Royal Auxiliary Air Force

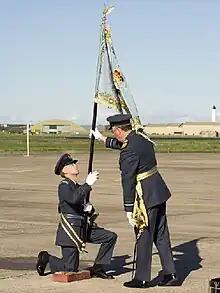
The 2622sqn RAuxAF Regiment standard is presented to an officer on 30 September 2006.

During 2003 the RAuxAF was involved in the first large-scale mobilisation for over 50 years. More than 900 personnel, over 70% of its trained strength, were called into full-time service and were deployed to support RAF operations in Cyprus, Kuwait, Iraq, Afghanistan and the Falkland Islands, as well as those in the UK.